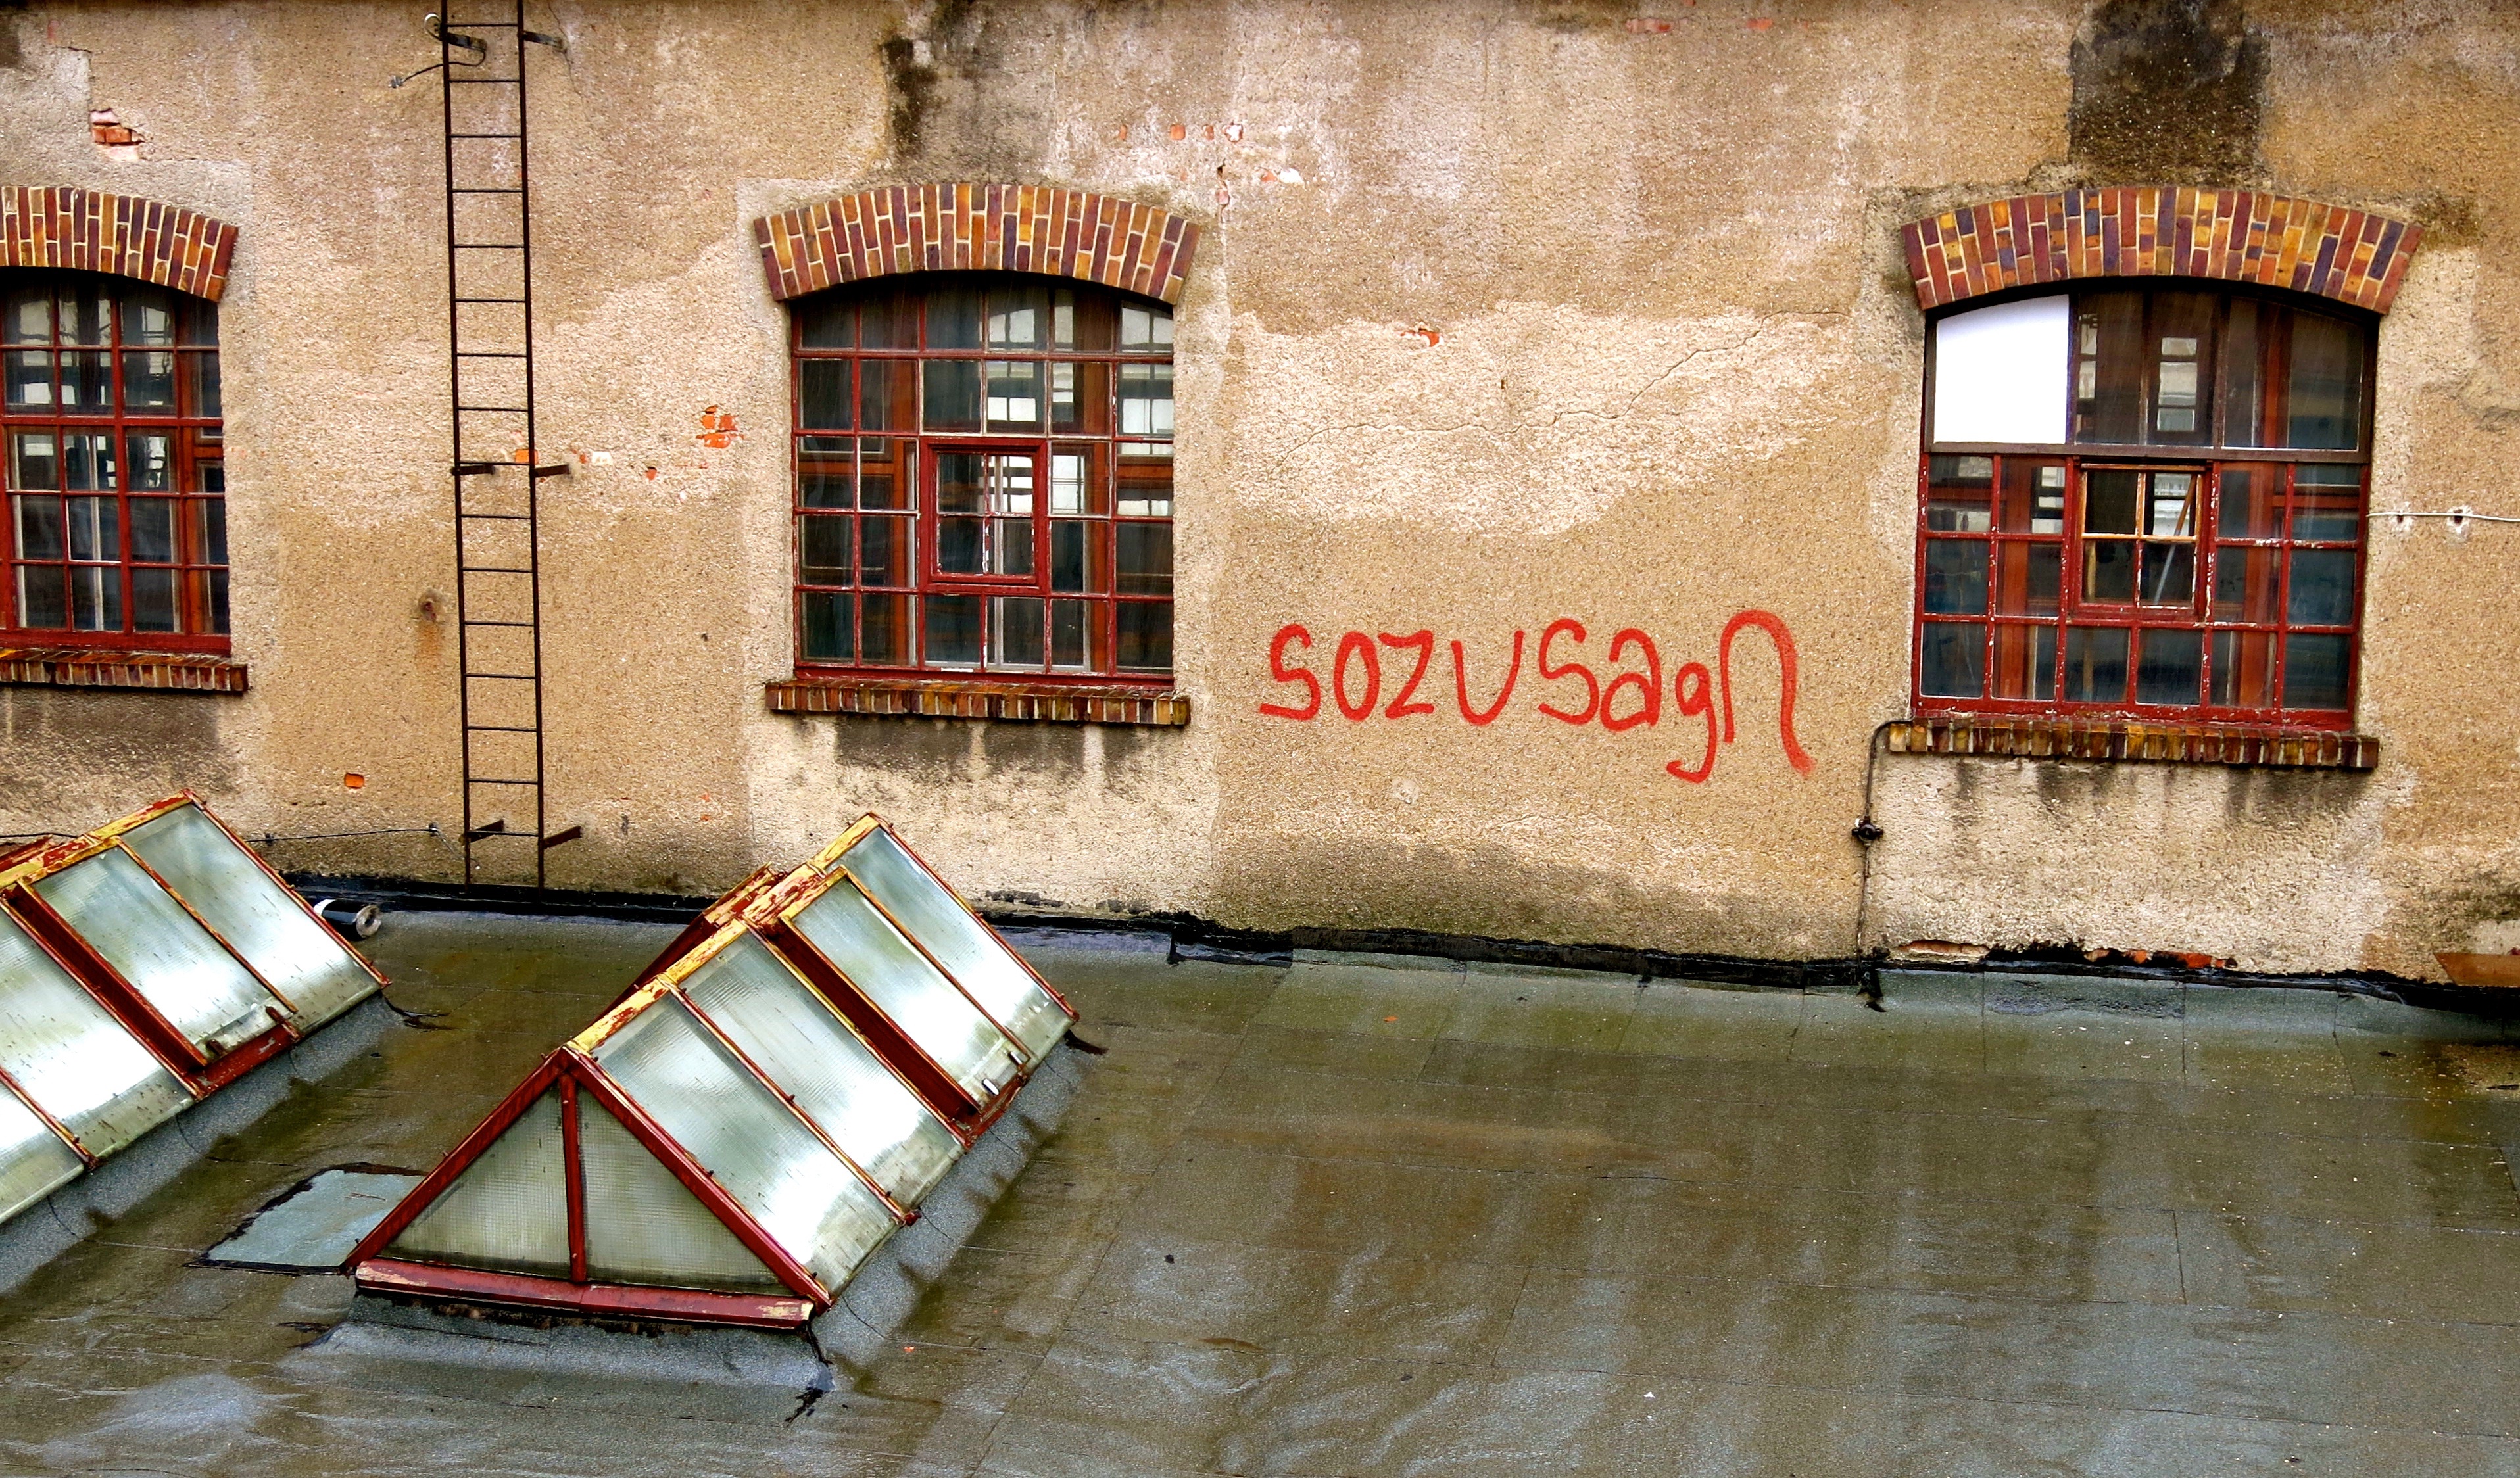
wood, street, house, town, restaurant, home, cottage, color, urban area